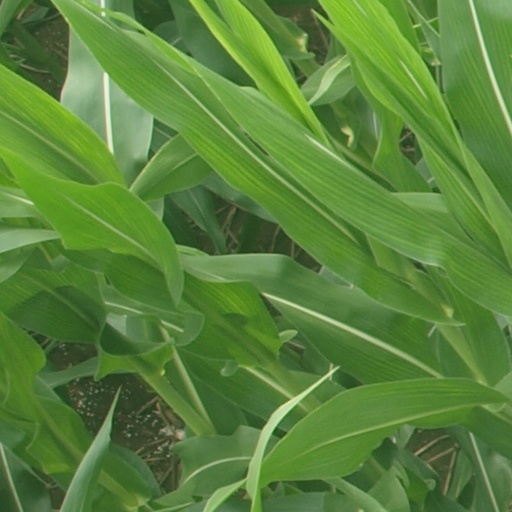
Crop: maize; corn